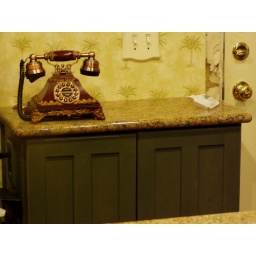
The new built in phone cabinet / table. (With Shelly's new, unbelievably great, magnificient, wonderful phone.)